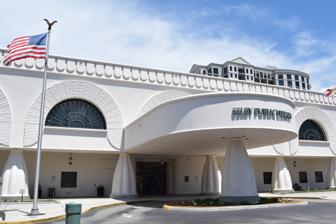
Building: Selby Library
Country: United States of America
Year built: 1998
Library in Sarasota, Florida, U.S. Selby Public Library Main entrance to Selby Public Library 27°20′14″N 82°32′36″W / 27.337259°N 82.543416°W / 27.337259; -82.543416 Location 1331 1st Street Sarasota, Florida 34236 Type Public library Established 1907 1998 (current building) Branch of Sarasota County Public Library System Collection Size 810,609 Access and use Circulation 2,905,809 (2014) Population served 367,867 Other information Website www .scgov .net /library / References: The Selby Public Library was the first library in Sarasota County, Florida and was established in 1907. The current building is the largest public library in Sarasota County and serves the downtown district of Sarasota, Florida . History The Selby Public Library (originally known as the Sarasota Public Library) originated when the Town Improvement Society established a library room at Five Points with a fund of $65, equivalent to $1,000 in 2023. It first began with a contribution of books and 51 subscribers. In 1913, the Woman's Club took over the library then eventually in 1915 it was relocated to the east wing of the Women's Club. The Sarasota City Council soon appropriated $150 a year to locate the library in the old schoolhouse on Main Street rent free for five years. In 1940 the Women's Club requested that the city take absolute control of the library so the city moved it to Chidsey Library . As more individuals relocated into the county by the mid 1970s, the increasing need for additional books and materials was evident. The library soon progressed to the Boulevard of the Arts site on June 24, 1976, and Sarasota County Historical Resources took over its operation. After a large contribution of $500,000 from the William G. and Marie Selby Foundation it was named Selby Library. The Selby Foundation provided the largest single contribution to building the Selby Public Library. Other funds came from city, county, and federal governments and private donations. William and Marie Selby had been boosters of Sarasota, beginning around 1910 when they first came and visited the city for winter. With money from the Selby Oil and Gas Company, the Selby's were able to invest much wealth into Sarasota, including the donation provided to the library by their trust. Architects and construction The current Selby Library building was designed by architect Eugene Aubry who also designed the Wortham Theater Center and Richland Library .  Constructed in 1998 and at 73,000 square feet (6,800 m 2 ), Selby Library is the largest library facility in the County library system. Selby Library is a two-story building with a large central foyer enhanced by a mobile underwritten by the Art in Public Places program. Meeting space, including a 200-seat auditorium , is an important feature of the library. The Friends of the Library group operates a bookstore , the proceeds from which contribute to library enhancements. Parking has been at a premium since the building opened and various approaches have been tried to address this issue. By 2005, a two-hour parking was established with library-use-only enforced during the busiest season. The building's Youth Library, named The Calvin and Kathryn L. Bean Children's Room, features a salt water aquarium called the Dee and Charles Stottlemyer Children's Aquarium.  The aquarium is arch-shaped and forms the entrance to the youth library.  It holds 3,200 US gallons (12,000 L; 2,700 imp gal) of water, weighs 10,000 pounds (4,500 kg) empty, and is 4-foot-wide (1.2 m), 12-foot-tall (3.7 m), and 16-foot-long (4.9 m).  Designed by architects Gary Hoyt and Jeff Hole with assistance from Kevin Curlee, Mote Aquarium Curator, the aquarium was funded by Dee and Charles Stottlemyer.  It was installed on July 8, 1999, and tropical fish were added to the tank on August 16, 1999. The aquarium was dedicated on October 23, 1999. The bookstore at the Selby Public Library was renovated in 2017 to expand accessibility and improve visibility.  A grand reopening was hosted on October 20–21, 2017. Today The Selby Public Library is the largest in the Sarasota County Library system serving a population area of 367,867. Friends of the Selby Public Library is a 501(c)(3) that has donated over $1 million to the library over the past 10 years. Donations include $15,000 in support for over 100 free youth programs and events, $4,200 for the presentation of more than 60 free special events and programs for adults and over $22,000 for the coordination, organization, orientation and support of Selby Library Volunteers. Their highlight event every year is the Crystal Ball: The People's Gala fundraiser The Sarasota Music Archive is a part of the "special collections" department of the Selby Public Library.  The Sarasota Music Archive "contains several hundred thousand recordings, tapes, books, sheet music, and memorabilia". The Sarasota Music Archive merged with the Selby Public Library in 2000; although it was established in 1980.  Mildred Petrie was the founder and the original location for the archive was in a strip mall. There are 14 Board Members with varied expertise in music and a solid core of volunteers help maintain and run the collection. The Sarasota Music Archive is located on the second floor of the Selby Public Library, and sells vinyl LP's, CD's and other musical items in its store. Selby Library is also home to the largest "Creation Station" makerspace in Sarasota County with access to items like 3D printers , sewing machines, Cricut die cutting machines, virtual reality and more. “We see kids all the time sharing with seniors at the Creation Station. Seniors are showing kids how to sew and kids are showing seniors how to use a 3D printer. It’s decreasing isolation,” said former library director Sarabeth Kalajian. Selby also hosts a number of art installations including a mobile by artist Tim Prentice (sculptor) called 'Just Browsing' as part of the Sarasota Arts in Public Places project. The bronze sculpture 'Sharing' was created by artist Bruno Lucchesi , installed in 2002 and depicts a family reading. Another bronze piece called 'Best Friends' depicts a young boy reading a book with his dog by his side and is by Chris Navarro. The statue was gifted to the library by Richard and Jean Ehlers and Family on December 14, 2000. Gallery 1 2 3 References